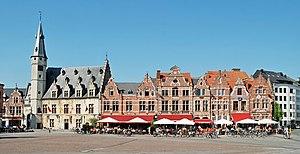
Belgique - Termonde (Dendermonde) - Halle aux viandes (Vleeshuis)
La Halle aux viandes de Termonde est un édifice de style gothique situé à Termonde, dans la province de Flandre orientale en Belgique.
La Grand-Place est la place centrale et le cœur historique de la ville belge de Termonde, dans la province de Flandre-Orientale.